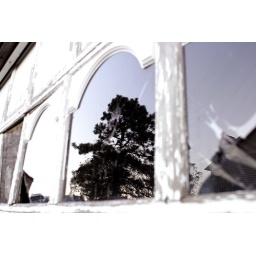
Autumn sky in the reflection of an old garage window